Summerhill (book)

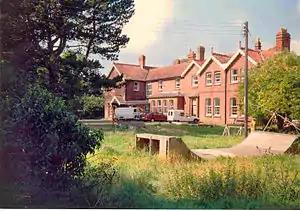
Summerhill School, 1993

"Summerhill" is A. S. Neill's "aphoristic and anecdotal" account of his "famous" "early progressive school experiment in England" founded in the 1920s, Summerhill School. The book's intent is to demonstrate the origins and effects of unhappiness, and then show how to raise children to avoid this unhappiness. It is an "affirmation of the goodness of the child". "Summerhill" is the story of Summerhill School's origins, its programs and pupils, how they live and are affected by the program, and Neill's own educational philosophy. It is split into seven chapters that introduce the school and discuss parenting, sex, morality and religion, "children's problems", "parents' problems", and "questions and answers".